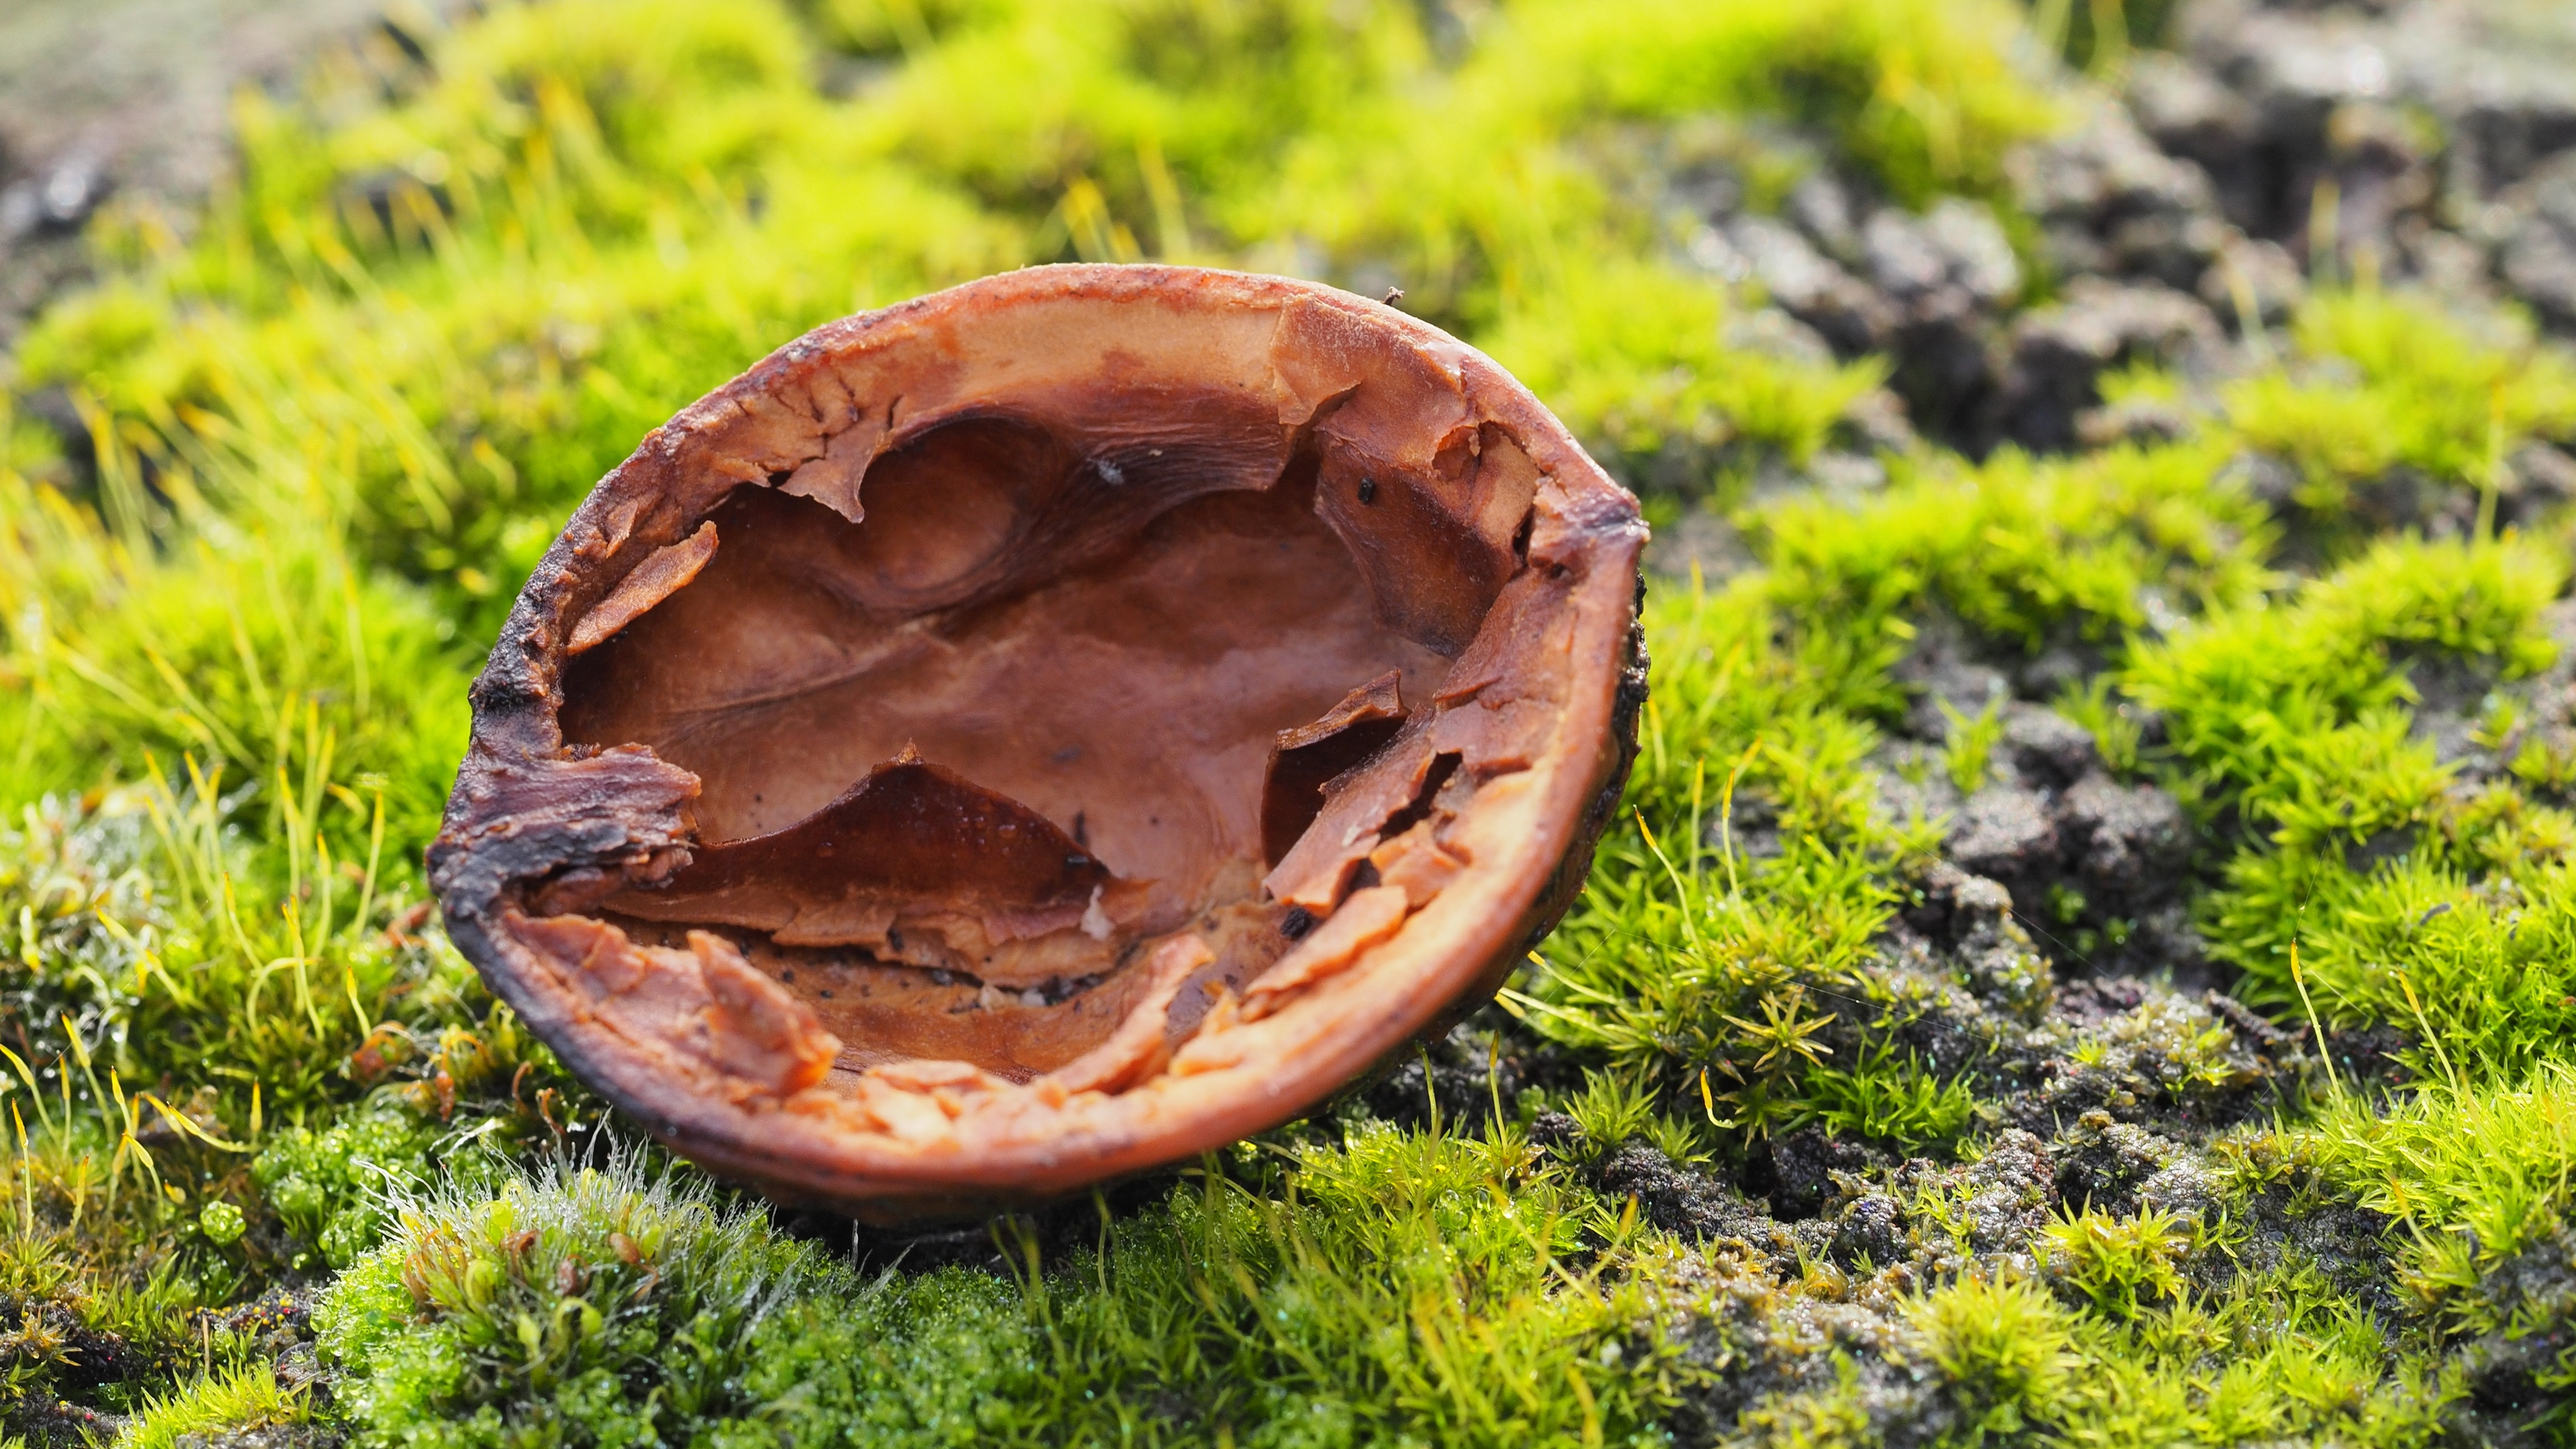
tree, nature, wood, mushroom, trees, fungus, nuts, details, bolete, auriculariales, oyster mushroom, edible mushroom, medicinal mushroom, agaricomycetes, agaricaceae, penny bun, auriculariaceae